History of religion

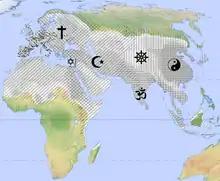
Medieval world religions

World religions of the present day established themselves throughout Eurasia during the Middle Ages by: